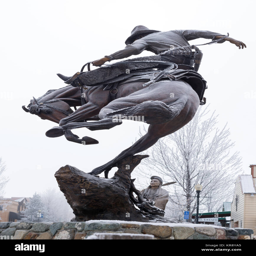
sculpture on a winter day in a city